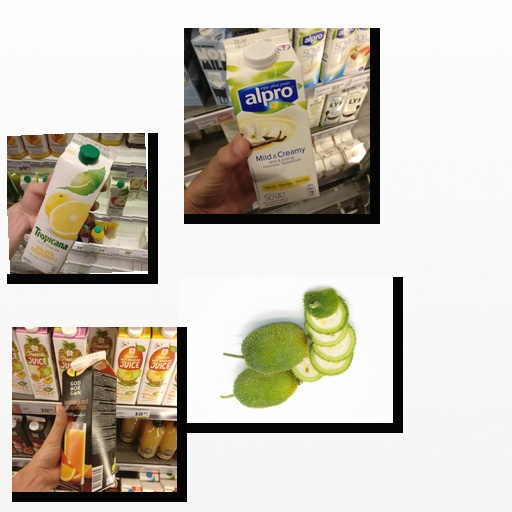
Food items: grapefruit_juice, vanilla_soy_yogurt, orange_red_grapefruit_juice, spiny_gourd